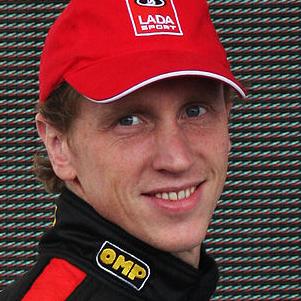
Age: 32